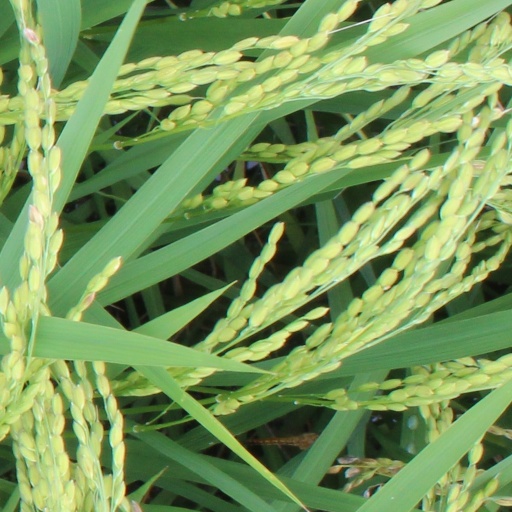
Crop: rice